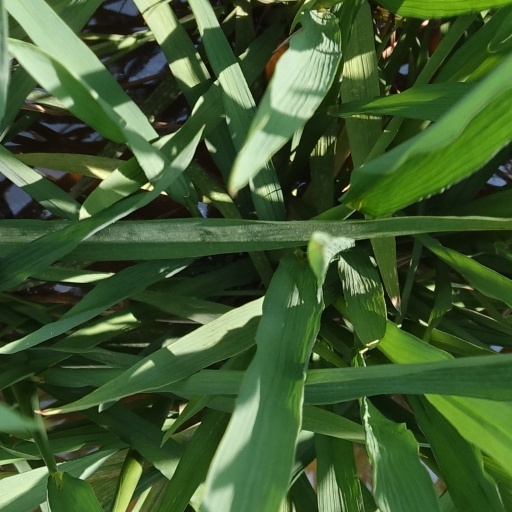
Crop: rice